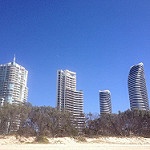
Label: buildings